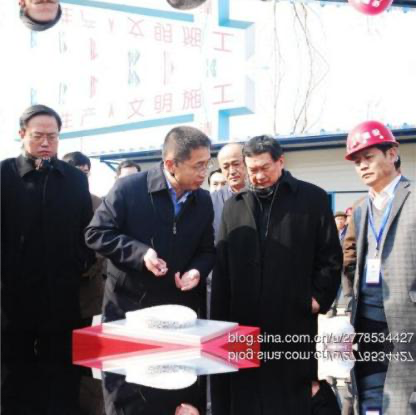
Objects in the image:
label: helmet
label: head
label: head
label: head
label: head
label: head
label: head
label: head
label: helmet
label: head
label: head